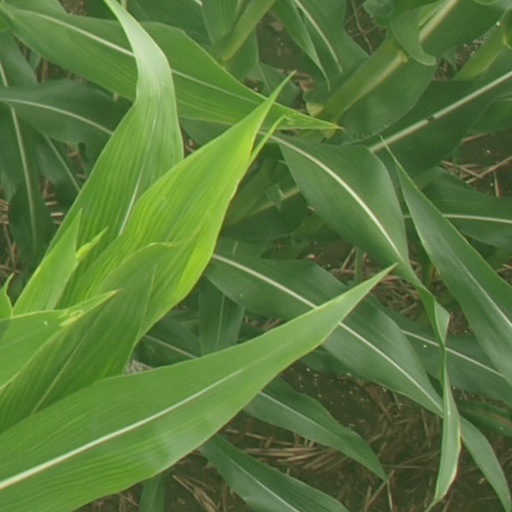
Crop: maize; corn